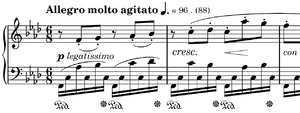
L'Étude op. 10, n° 9 en fa mineur est une étude technique composée par Frédéric Chopin en 1829. Cette étude fait partie des douze études appartenant à l'op. 10. Elle est largement considérée comme une bonne étude de la main gauche car il favorise la souplesse des poignets et des doigts.